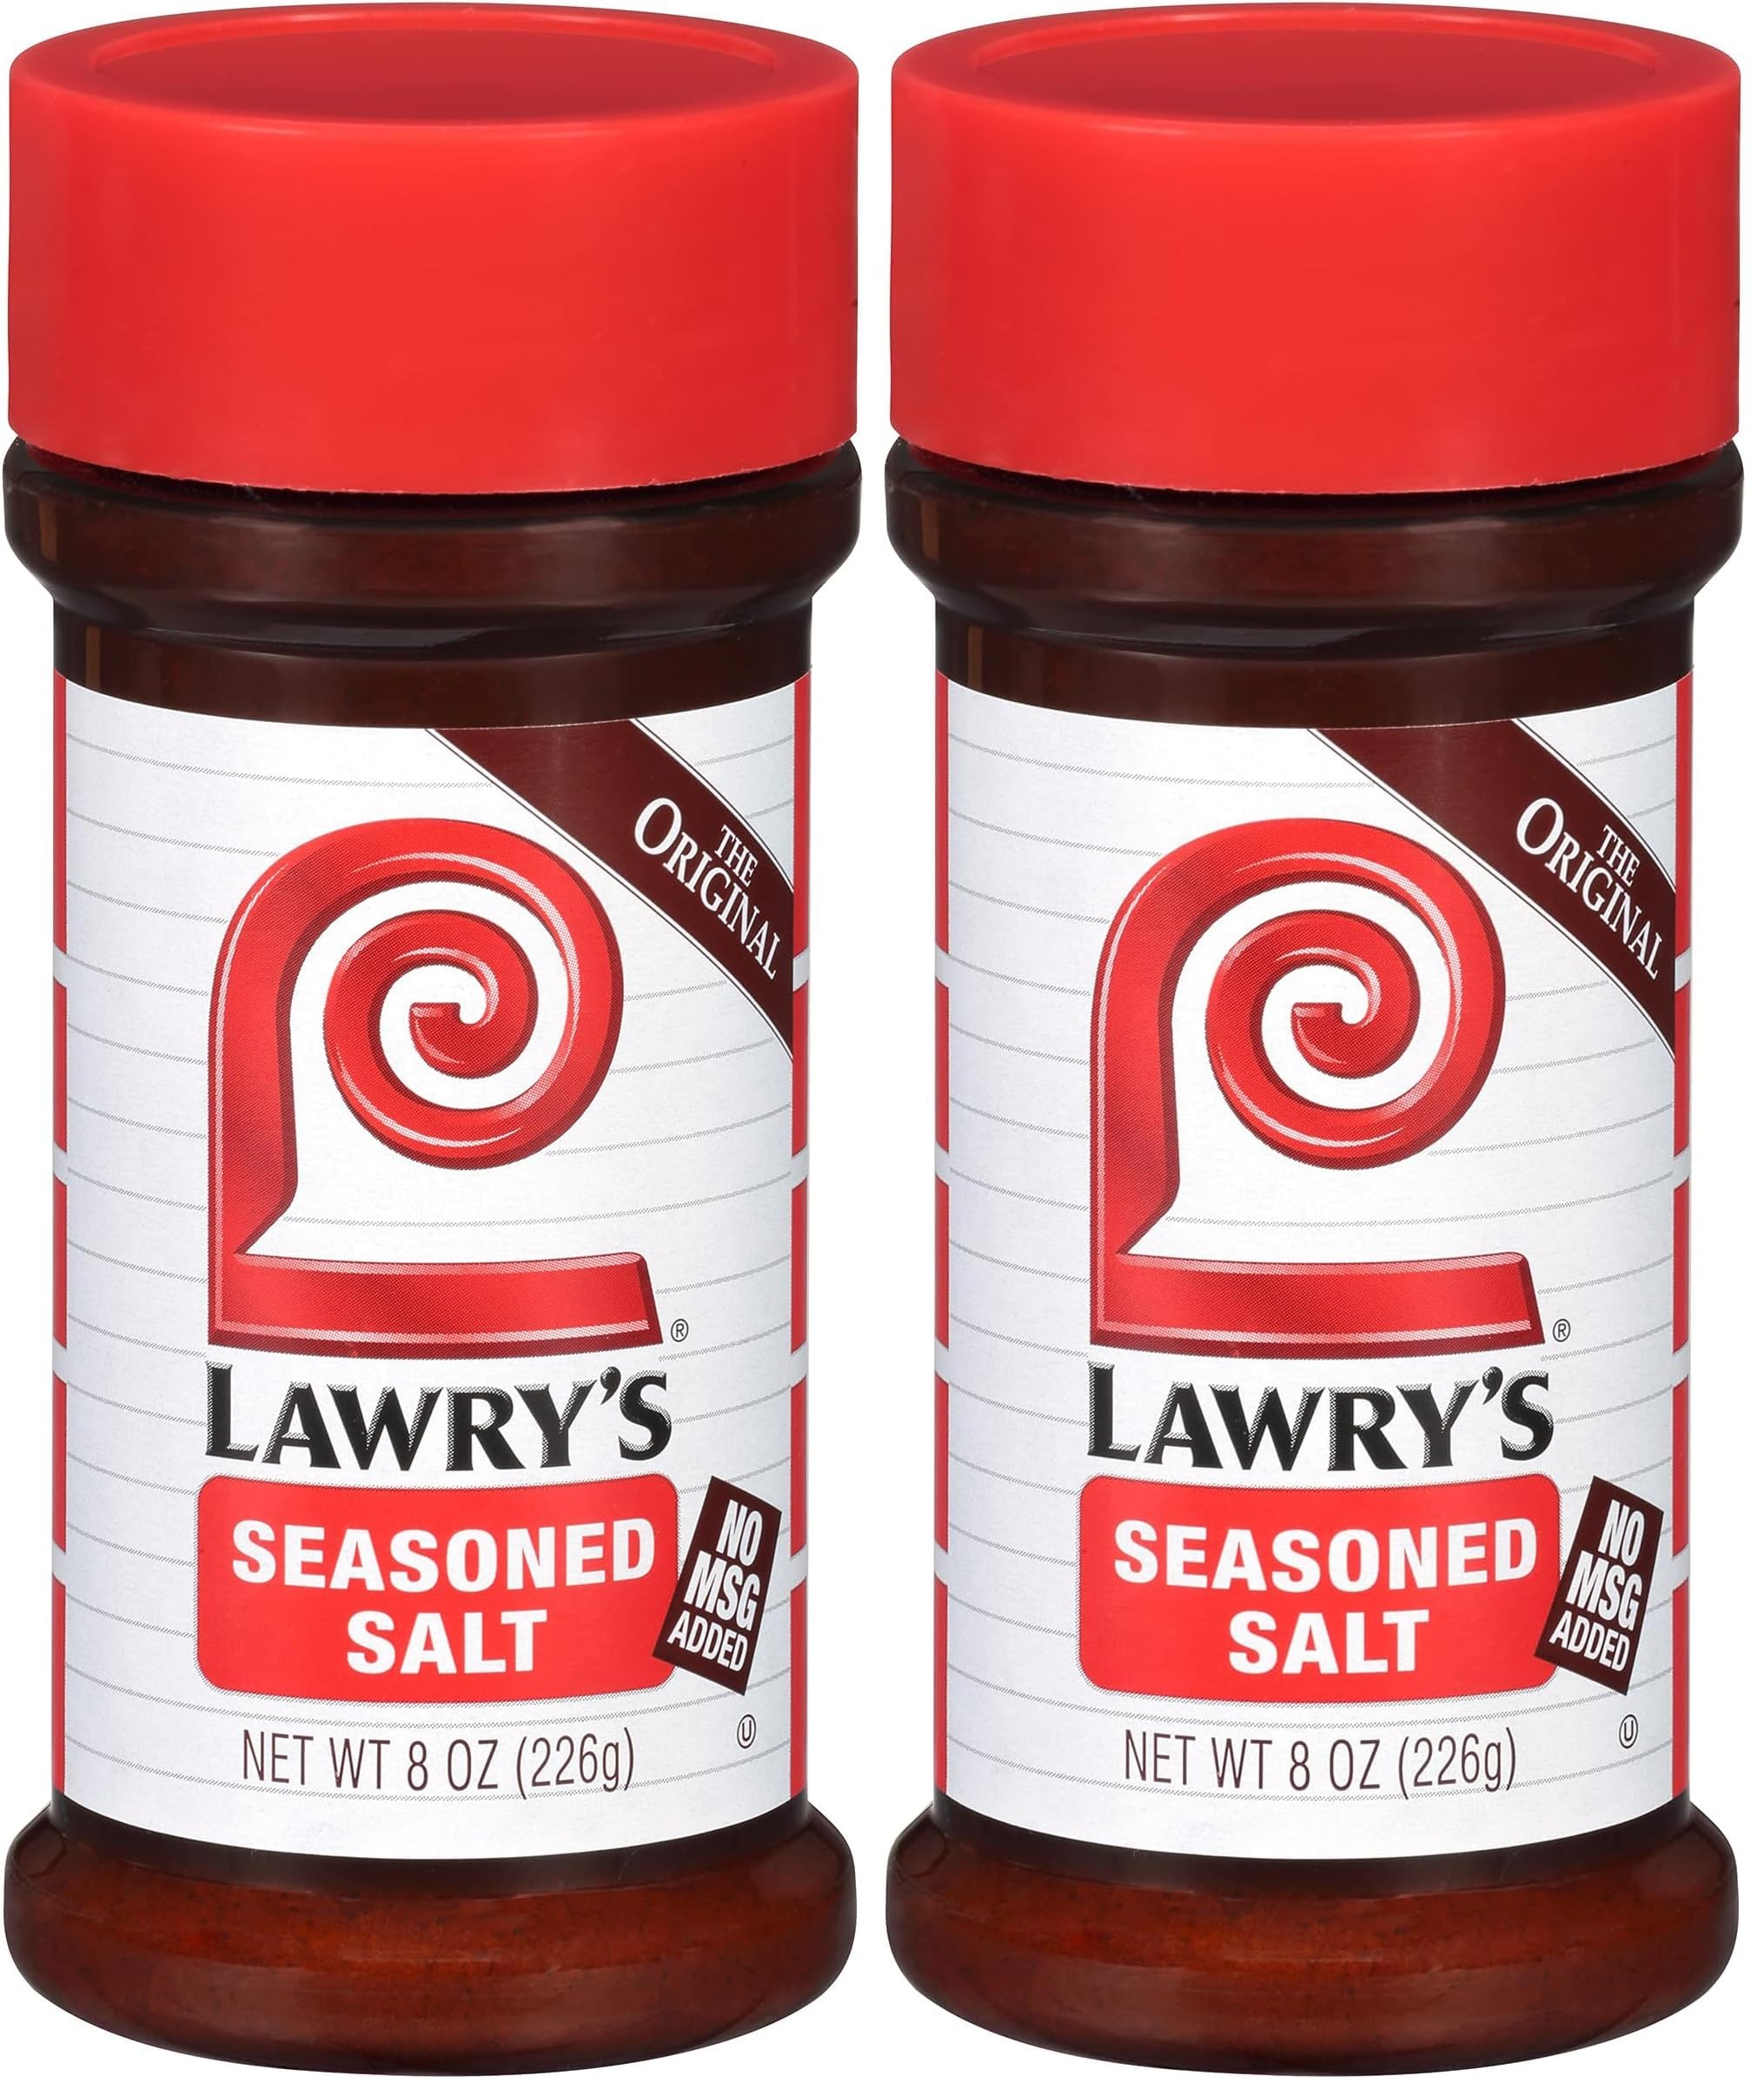
Item Name: Lawry's Original Seasoned Salt Shaker, 8 oz (Pack of 2)
Value: 16.0
Unit: Ounce

Price: 5.655